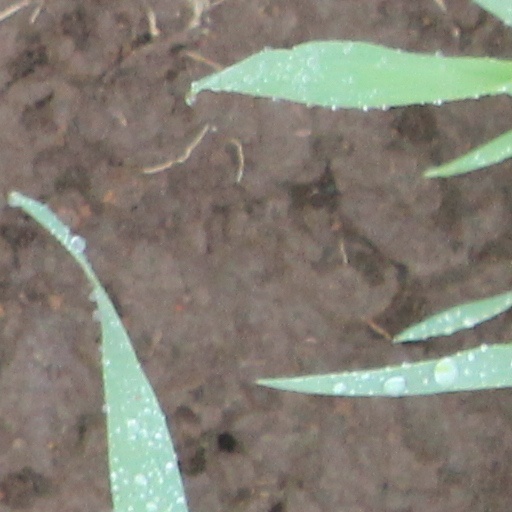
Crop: wheat